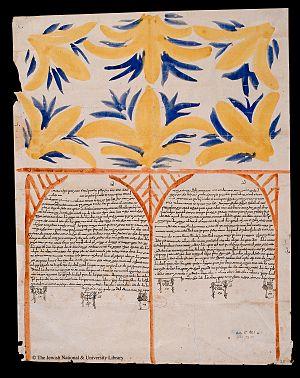
La ketouba est un contrat de mariage juif.